Khwaju Kermani tomb

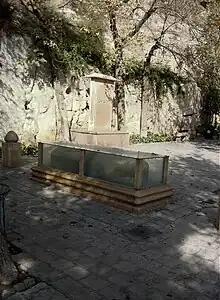
Khwaju Kermani tomb

Khaju Kermani tomb is an Iranian tomb. It is located north of Shiraz, on Sabooy hill off the Shiraz–Isfahan road. It is in Allahu Akbar Gorge. His grave overlooks the Qur'an Gate. Roknabad spring passes near the tomb.